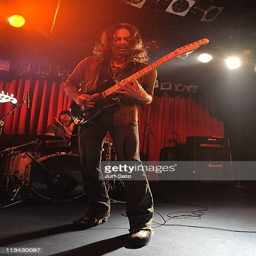
hard rock artist performs on stage during his concert